Kai Verbij

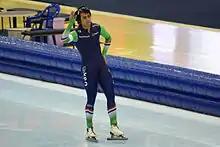
Verbij in 2016

Kai Verbij (born 25 September 1994) is a Dutch speed skater who is specialized in the sprint distances. His mother is Japanese, while his father is Dutch.